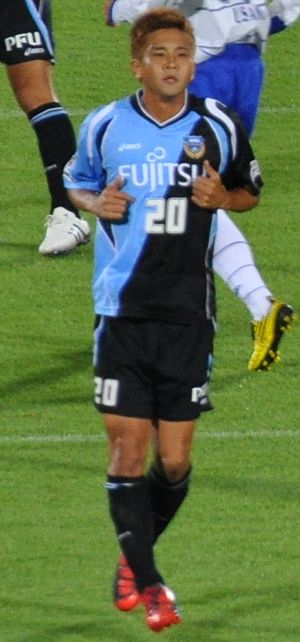
Junichi Inamoto
Junichi Inamoto er en japansk fodboldspiller, som for øjeblikket spiller for den japanske fodboldklub, Kawasaki Frontale. Han er desuden en del af det japanske fodboldlandshold, og blev blandt andet udtaget til VM i fodbold 2010.